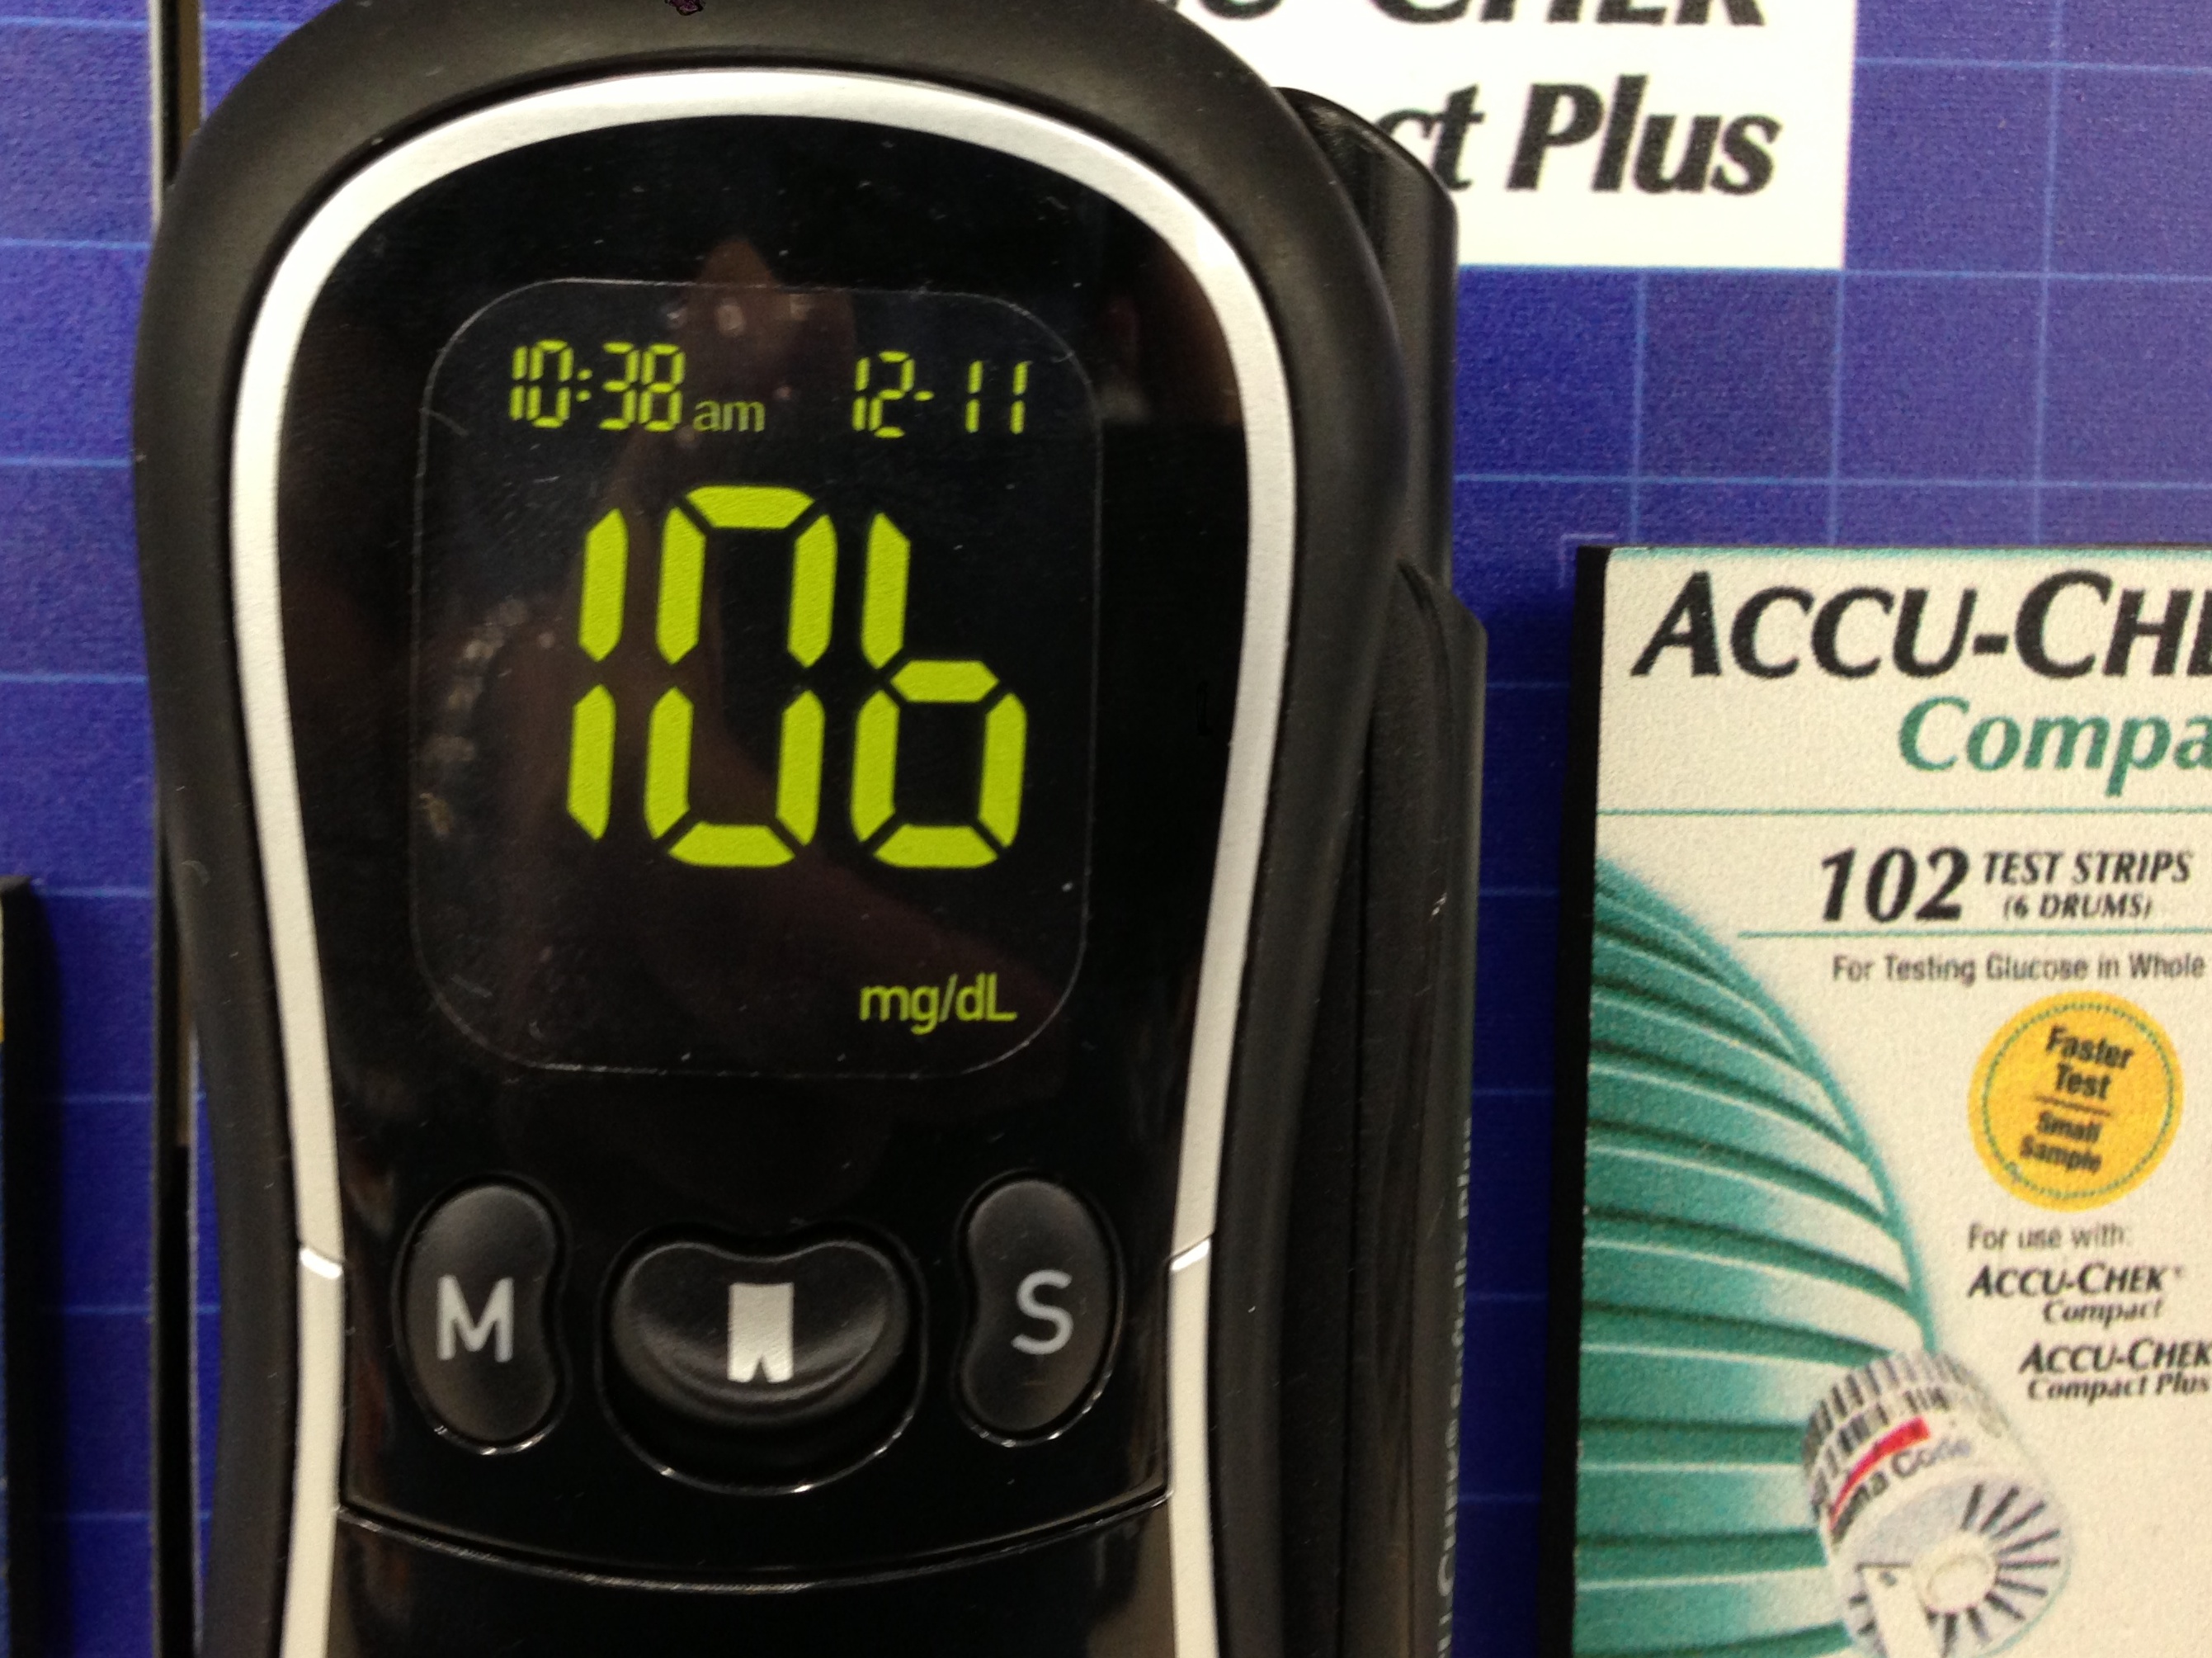
hand, ds106, 106, cyclocomputer